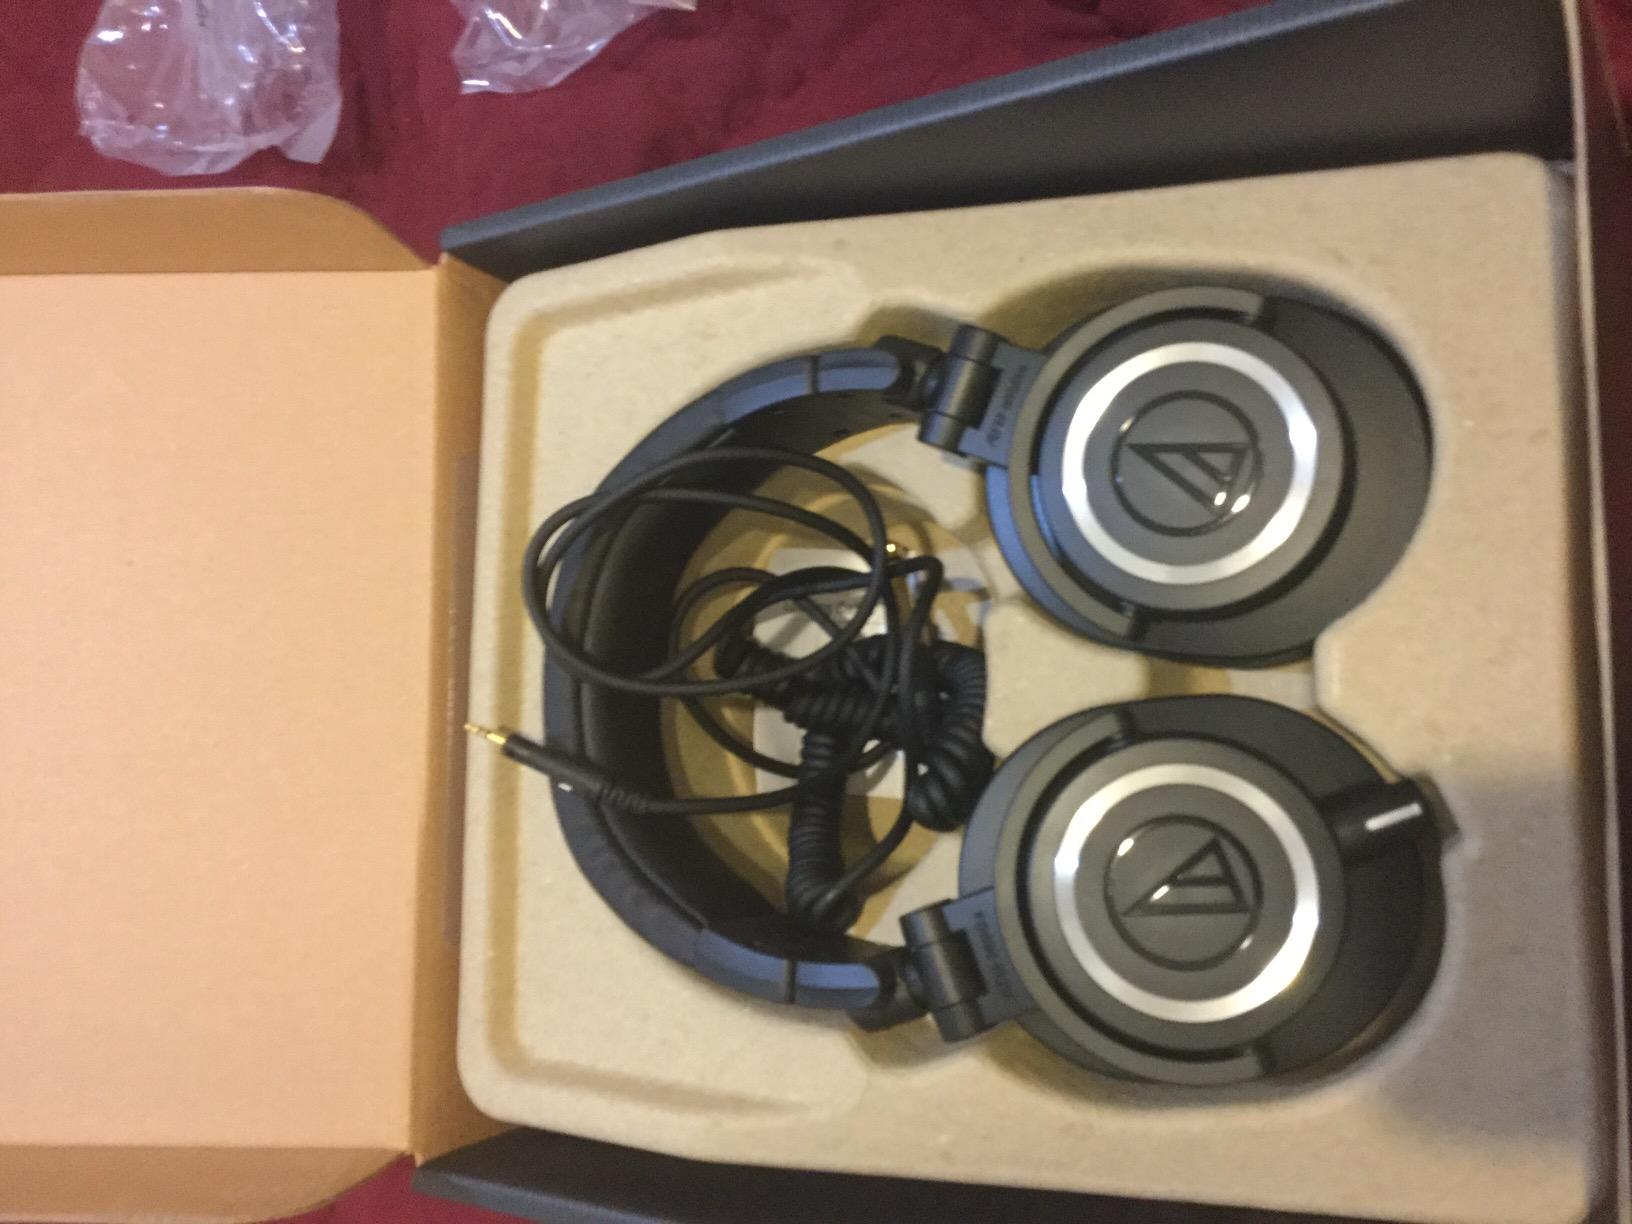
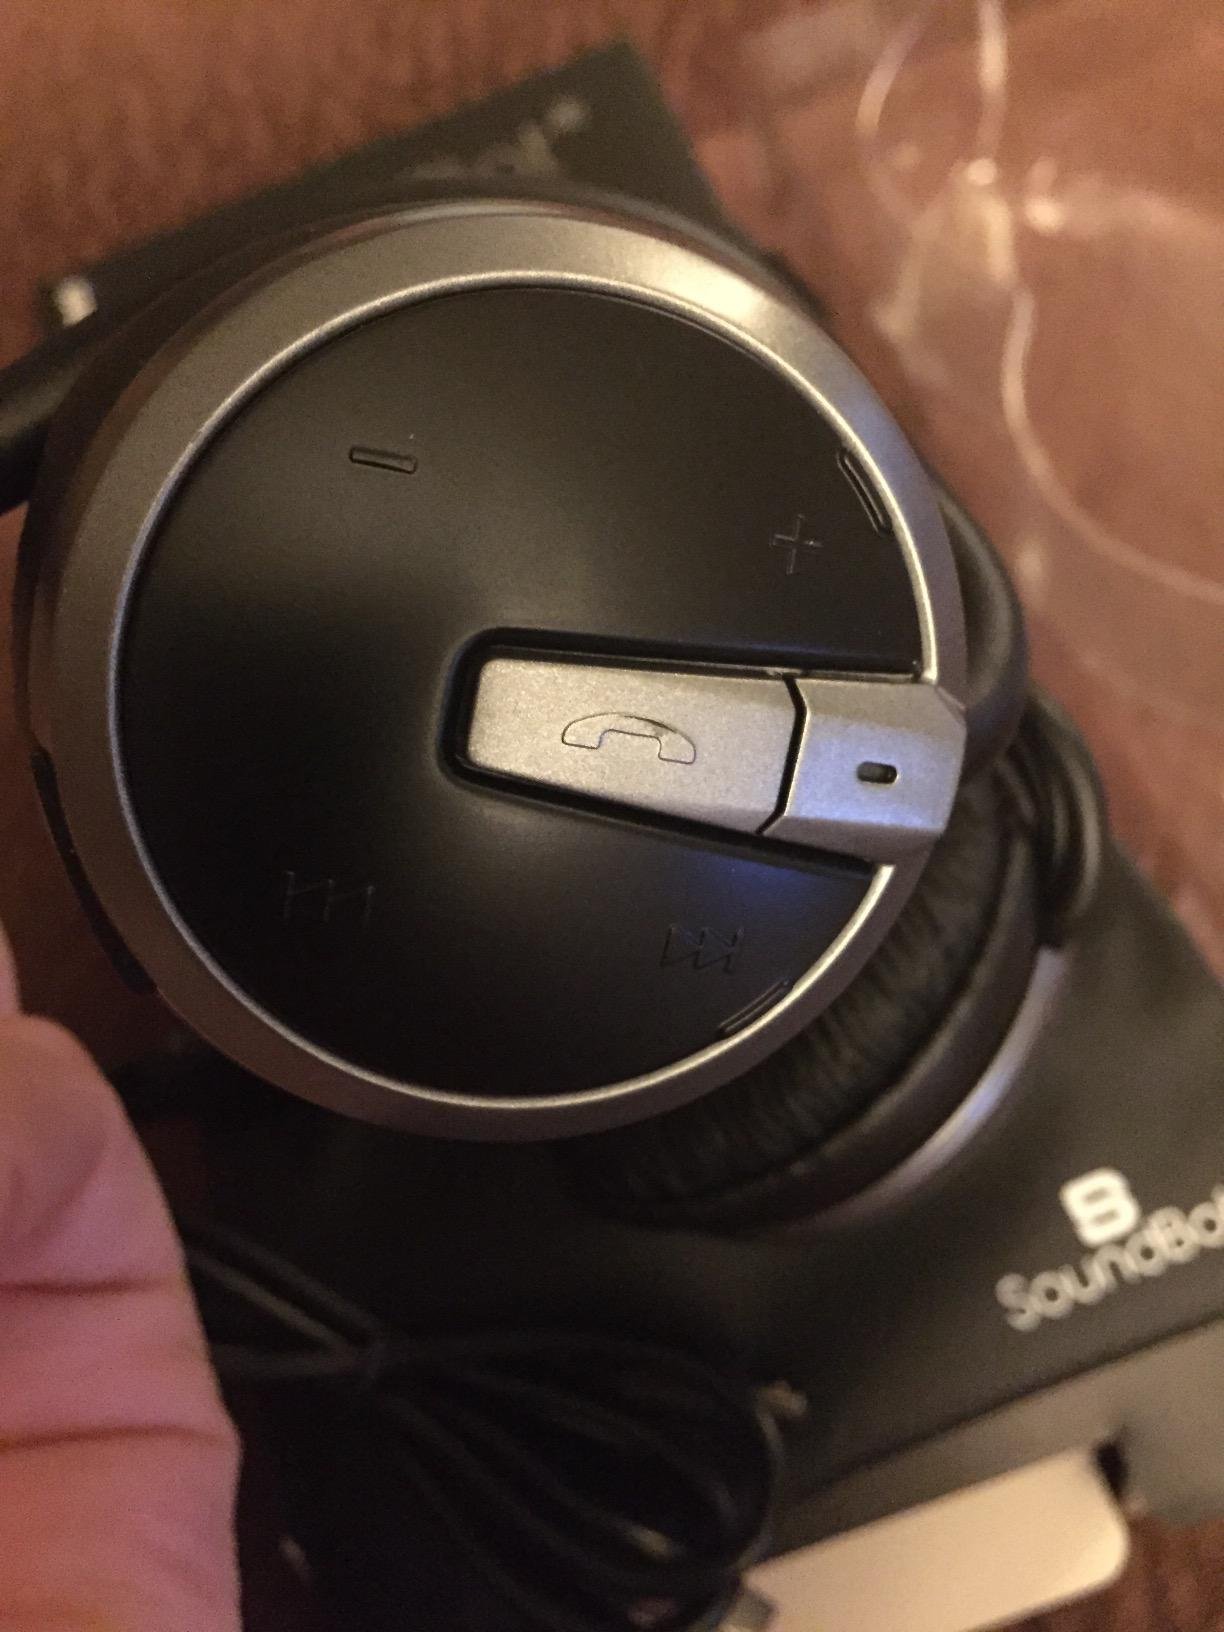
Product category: headphones
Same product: no